Eric the Victorious

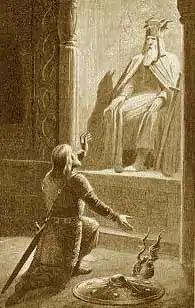
Eric praying to Odin before the Battle of Fýrisvellir, as envisioned by Twentieth century artist Jenny Nyström

Eric the Victorious (Old Norse: "Eiríkr inn sigrsæli", Modern Swedish: "Erik Segersäll"; c. 945 – c. 995) was a Swedish monarch as of around 970. Although there were earlier Swedish kings, he is the first Swedish king in a consecutive regnal succession, who is attested in sources independent of each other, and consequently Sweden's list of rulers usually begins with him. His son Olof Skötkonung, however, is considered the first ruler documented to definitely have been accepted both by the original Swedes around Lake Mälaren and by the Geats around Lake Vättern. Adam of Bremen reports a king named Emund Eriksson before Eric, but it is not known whether he was Eric's father. The Norse sagas' accounts of a Björn Eriksson are considered unreliable.